Menelaus

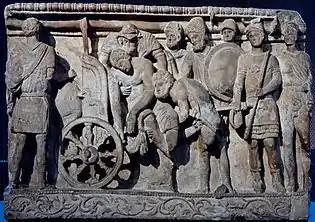
Menelaus and Meriones lifting Patroclus' corpse on a cart while Odysseus looks on; alabaster urn, Etruscan artwork from Volterra, 2nd century BC

Book 4 of the "Odyssey" provides an account of Menelaus's return from Troy and his homelife in Sparta. When visited by Odysseus's son Telemachus, Menelaus recounts his voyage home. As happened to many Greeks, Menelaus's homebound fleet was blown by storms to Crete and Egypt where they were becalmed, unable to sail away. They trapped Proteus and forced him to reveal how to make the voyage home. Once back in Sparta, he and Helen are shown to be reconciled and have a harmonious married life—he holding no grudge at her having run away with a lover and she feeling no restraint in telling anecdotes of her life inside besieged Troy. Menelaus does seem to be pained that he and Helen have no male heir, and is shown to be fond of Megapenthes and Nicostratus, his sons by slave women. According to Euripides' "Helen", Menelaus is reunited with Helen after death, on the Isle of the Blessed.